Vasco da Gama

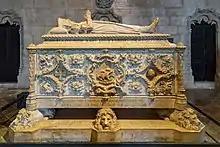
Tomb of Vasco da Gama in the Jerónimos Monastery in Belém, Lisbon

After the death of King Manuel I in late 1521, his son and successor, King John III of Portugal set about reviewing the Portuguese government overseas. Turning away from the old Albuquerque clique (now represented by Diogo Lopes de Sequeira), John III looked for a fresh start. Vasco da Gama re-emerged from his political wilderness as an important adviser to the new king's appointments and strategy. Seeing the new Spanish threat to the Maluku Islands as the priority, Vasco da Gama advised against the obsession with Arabia that had pervaded much of the Manueline period, and continued to be the dominant concern of Duarte de Menezes, then-governor of Portuguese India. Menezes also turned out to be incompetent and corrupt, subject to numerous complaints. As a result, John III decided to appoint Vasco da Gama himself to replace Menezes, confident that the magic of his name and memory of his deeds might better impress his authority on Portuguese India, and manage the transition to a new government and new strategy.